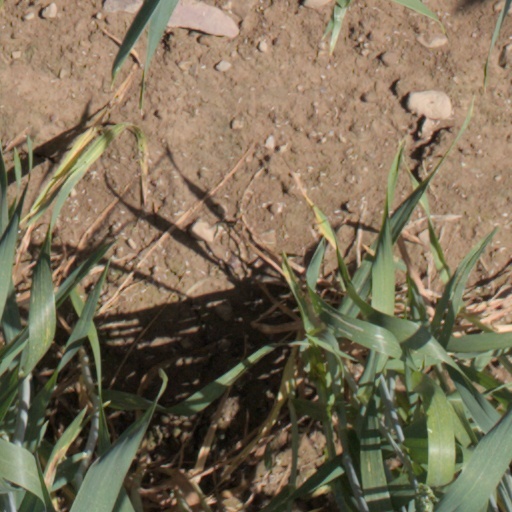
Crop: wheat